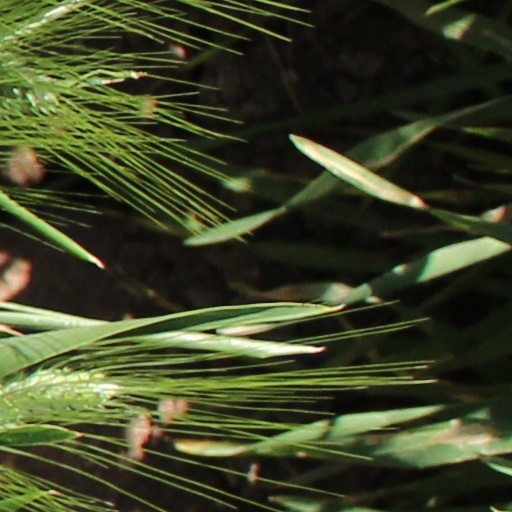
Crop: wheat